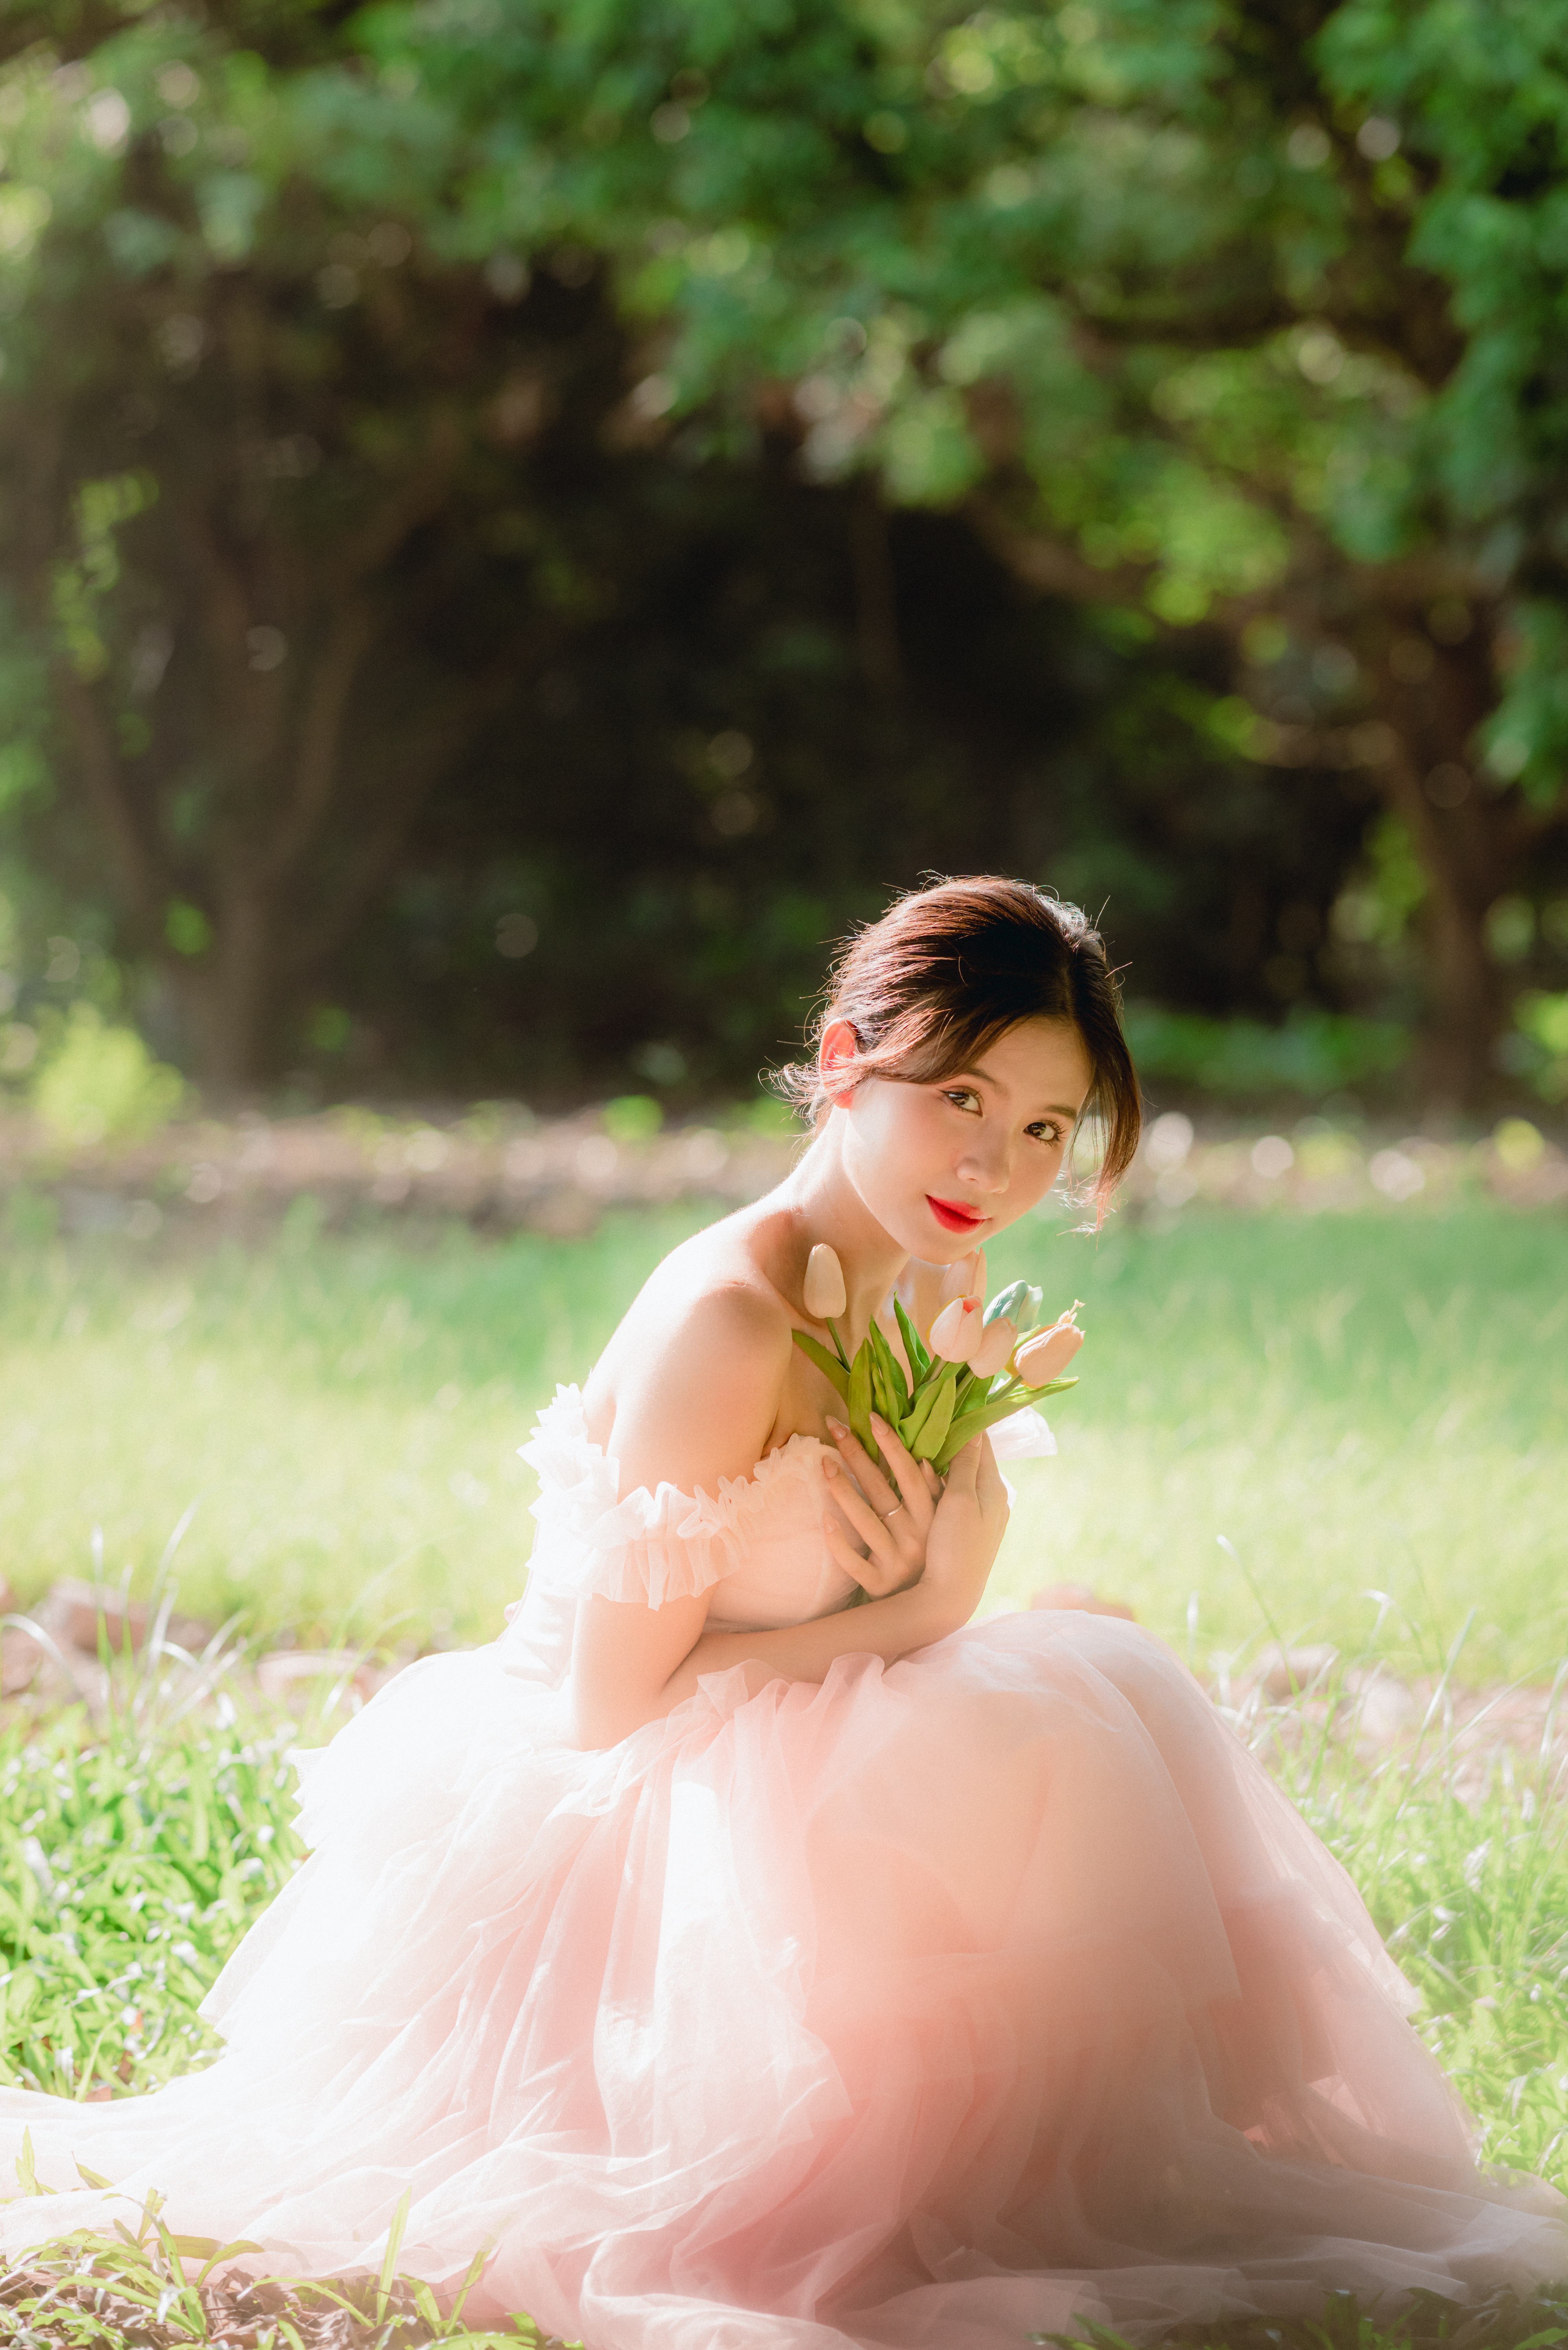
girl, beauty, plant, shoulder, eye, wedding dress, dress, bride, bridal clothing, flash photography, happy, sunlight, gown, bridal party dress, tree, headpiece, grass, bridal accessory, formal wear, wedding ceremony supply, long hair, necklace, People in nature, grassland, jewellery, event, forest, landscape, veil, hair accessory, fashion accessory, woodland, wedding, peach, child, fun, sitting, ceremony, portrait photography, photo shoot, costume